J. Richard Cohen

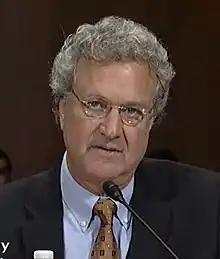
Cohen in 2017

J. Richard Cohen is an American attorney who was the president and chief executive officer of the Southern Poverty Law Center from 1986 to 2019.